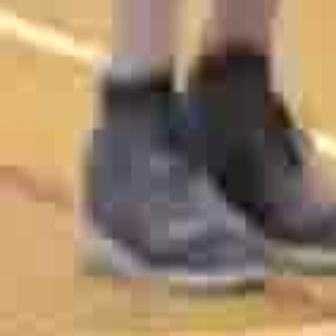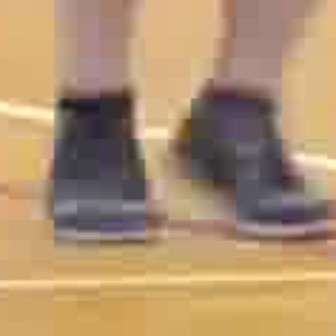
  Please identify the target specified by the bounding box [75,102,268,295] in the first image and locate it in the second image. Return the coordinates in [x_min,y_min,x_max,y_max] format.
Answer: [39,111,167,240]